Bob Burnquist

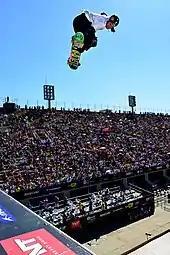

Burnquist's specialties are switch stance skateboarding, and creating vert tricks. He has a signature trick called the "Wee Willy grind".